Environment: real
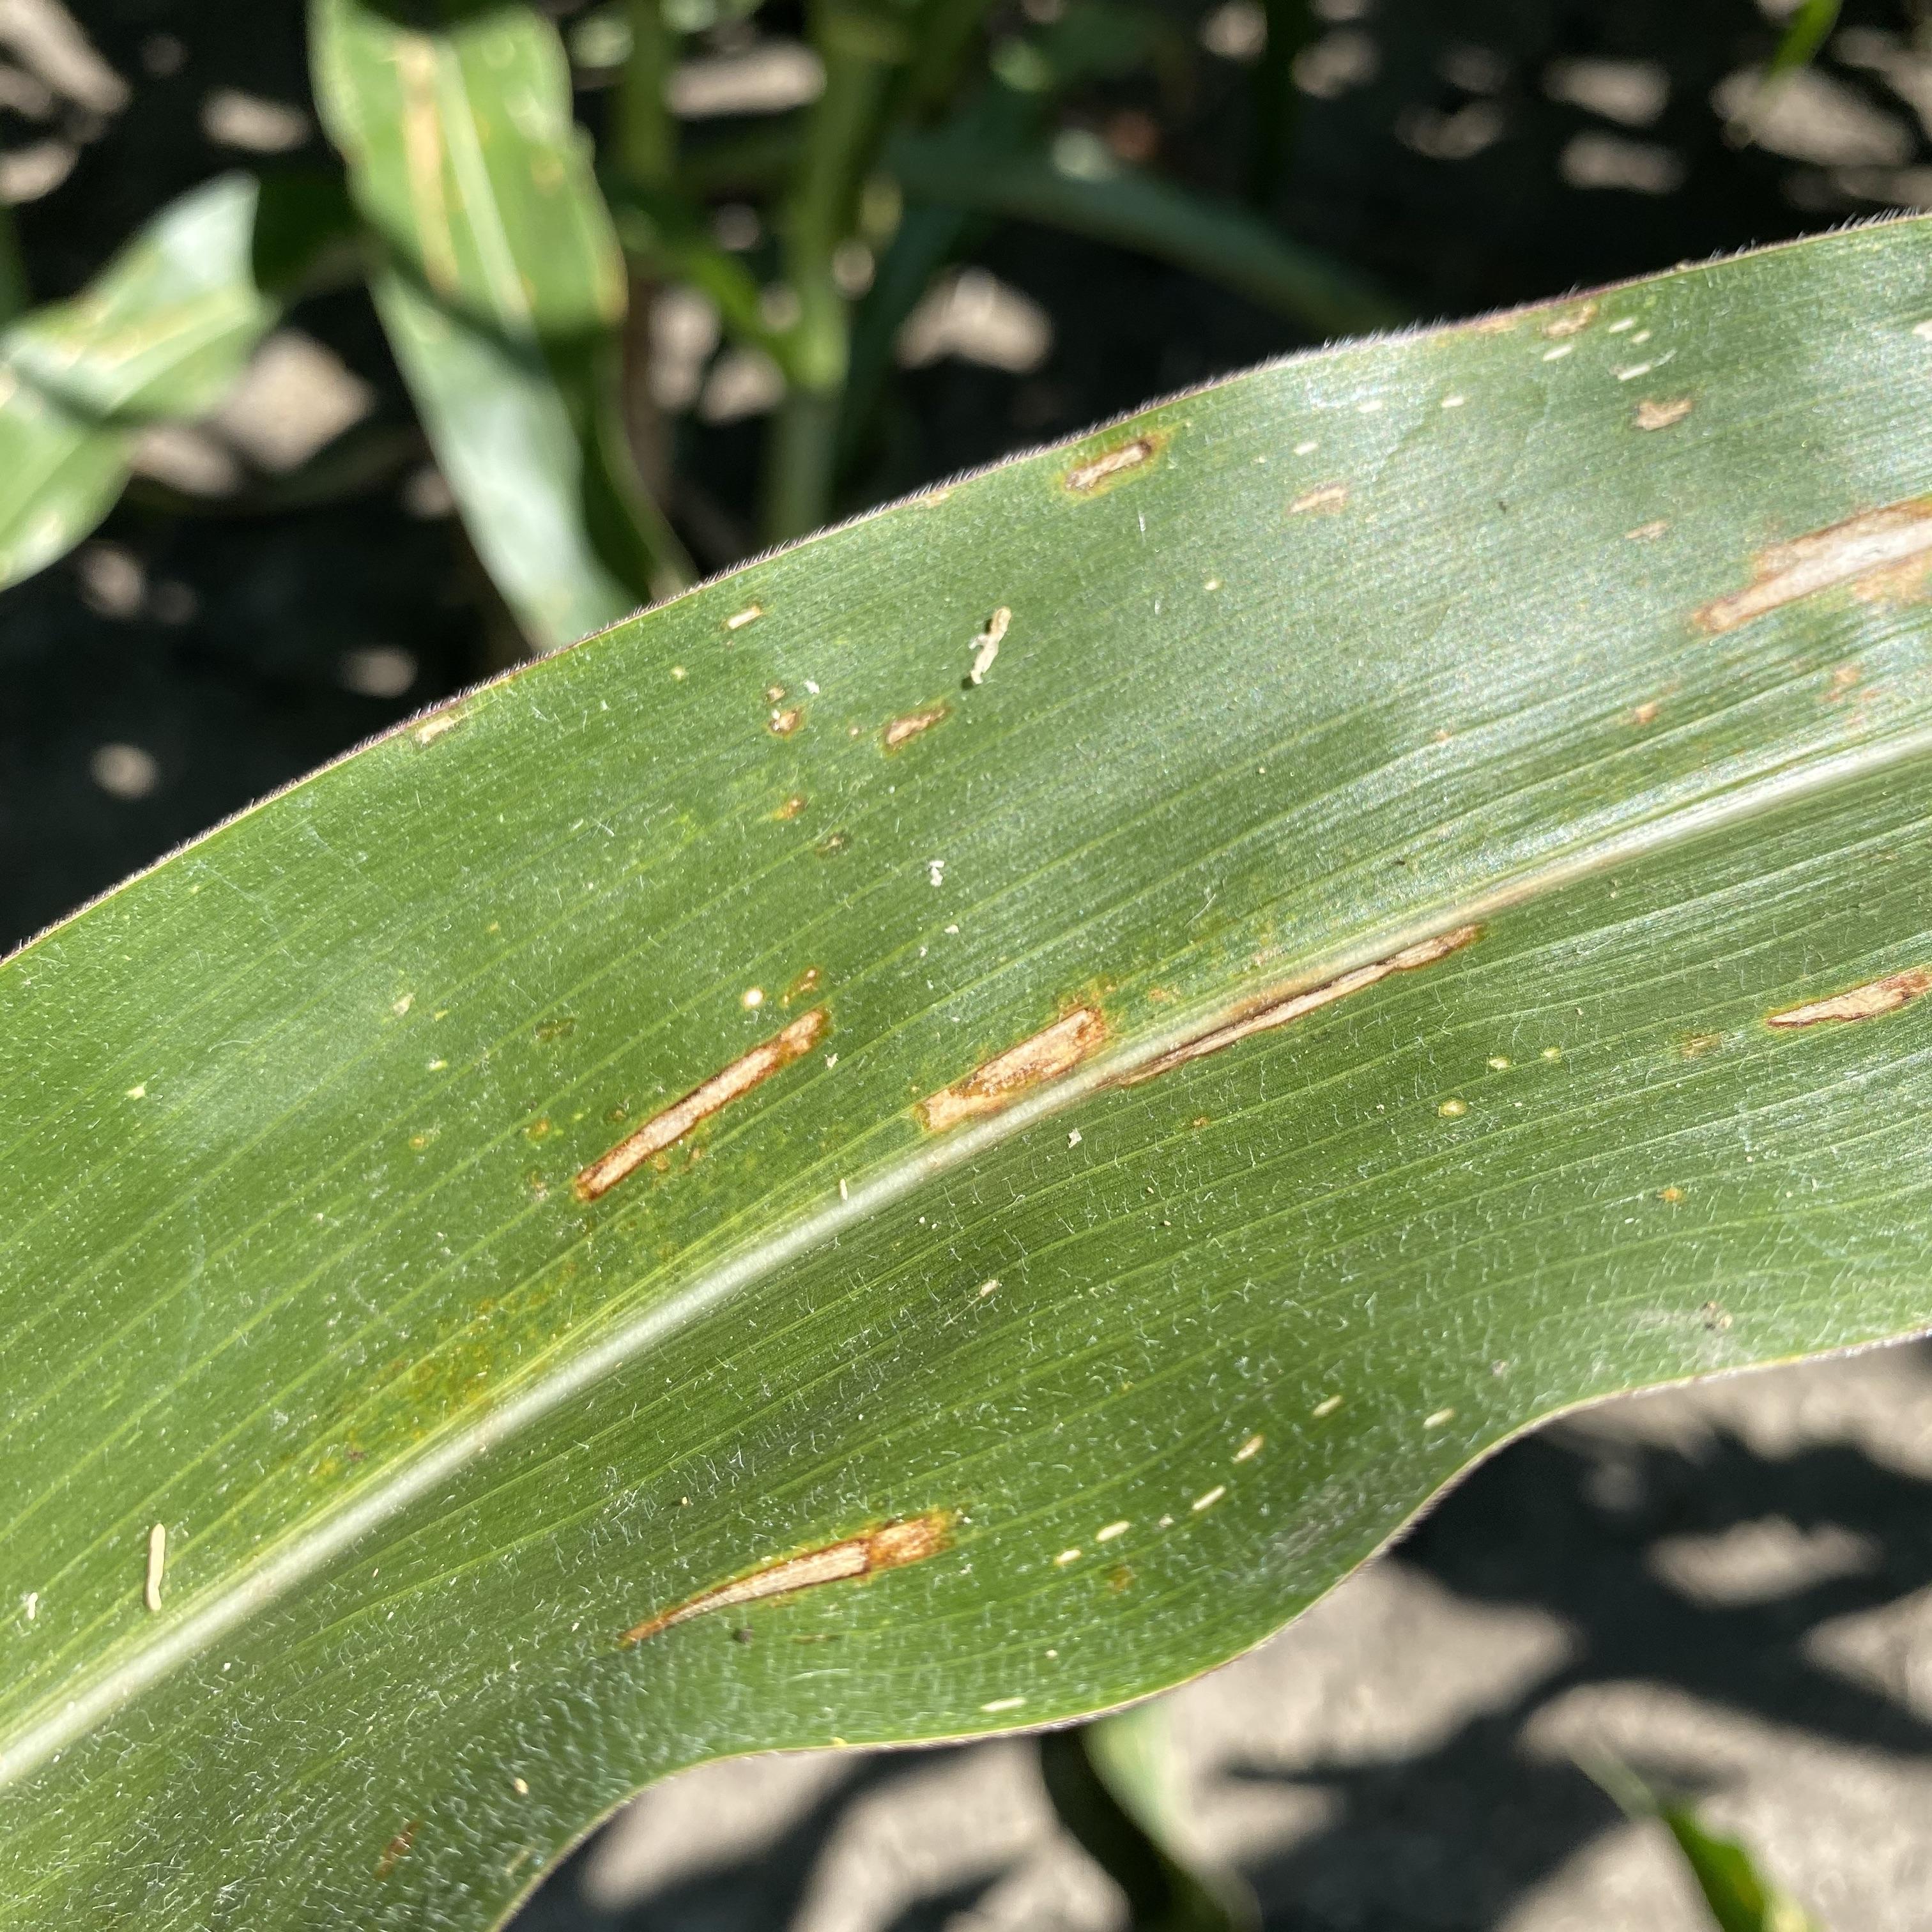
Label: gray_leaf_spot